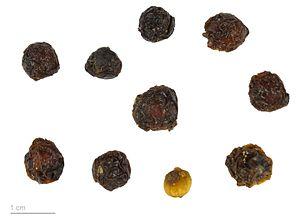
Ruscus hypoglossum est une espèce de plantes de la famille des Liliaceae selon la classification classique de Cronquist ou des Asparagaceae selon la classification phylogénétique APG III.